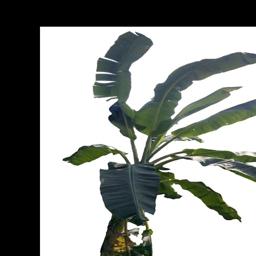
Label: MALBHOG LEAF